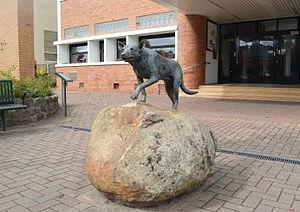
Casterton est une ville de l'État de Victoria en Australie, située sur la Glenelg Highway, à 42 kilomètres à l'est de la frontière avec l'Australie-Méridionale, dans le Comté de Glenelg. La rivière Glenelg traverse la ville. Casterton tire son nom du village de Casterton, dans le sud-est du comté de Cumbria en Angleterre.